Life in the Undergrowth

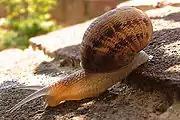
The first episode begins with a close-up of a snail.

The series is available in the UK for Regions 2 and 4 as a 2-disc DVD (BBCDVD1737, released 5 December 2005) and as part of "The Life Collection". Its special features comprise an interview with the series producer, Mike Salisbury, and the original score.